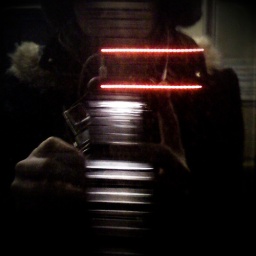
self portrait in train window